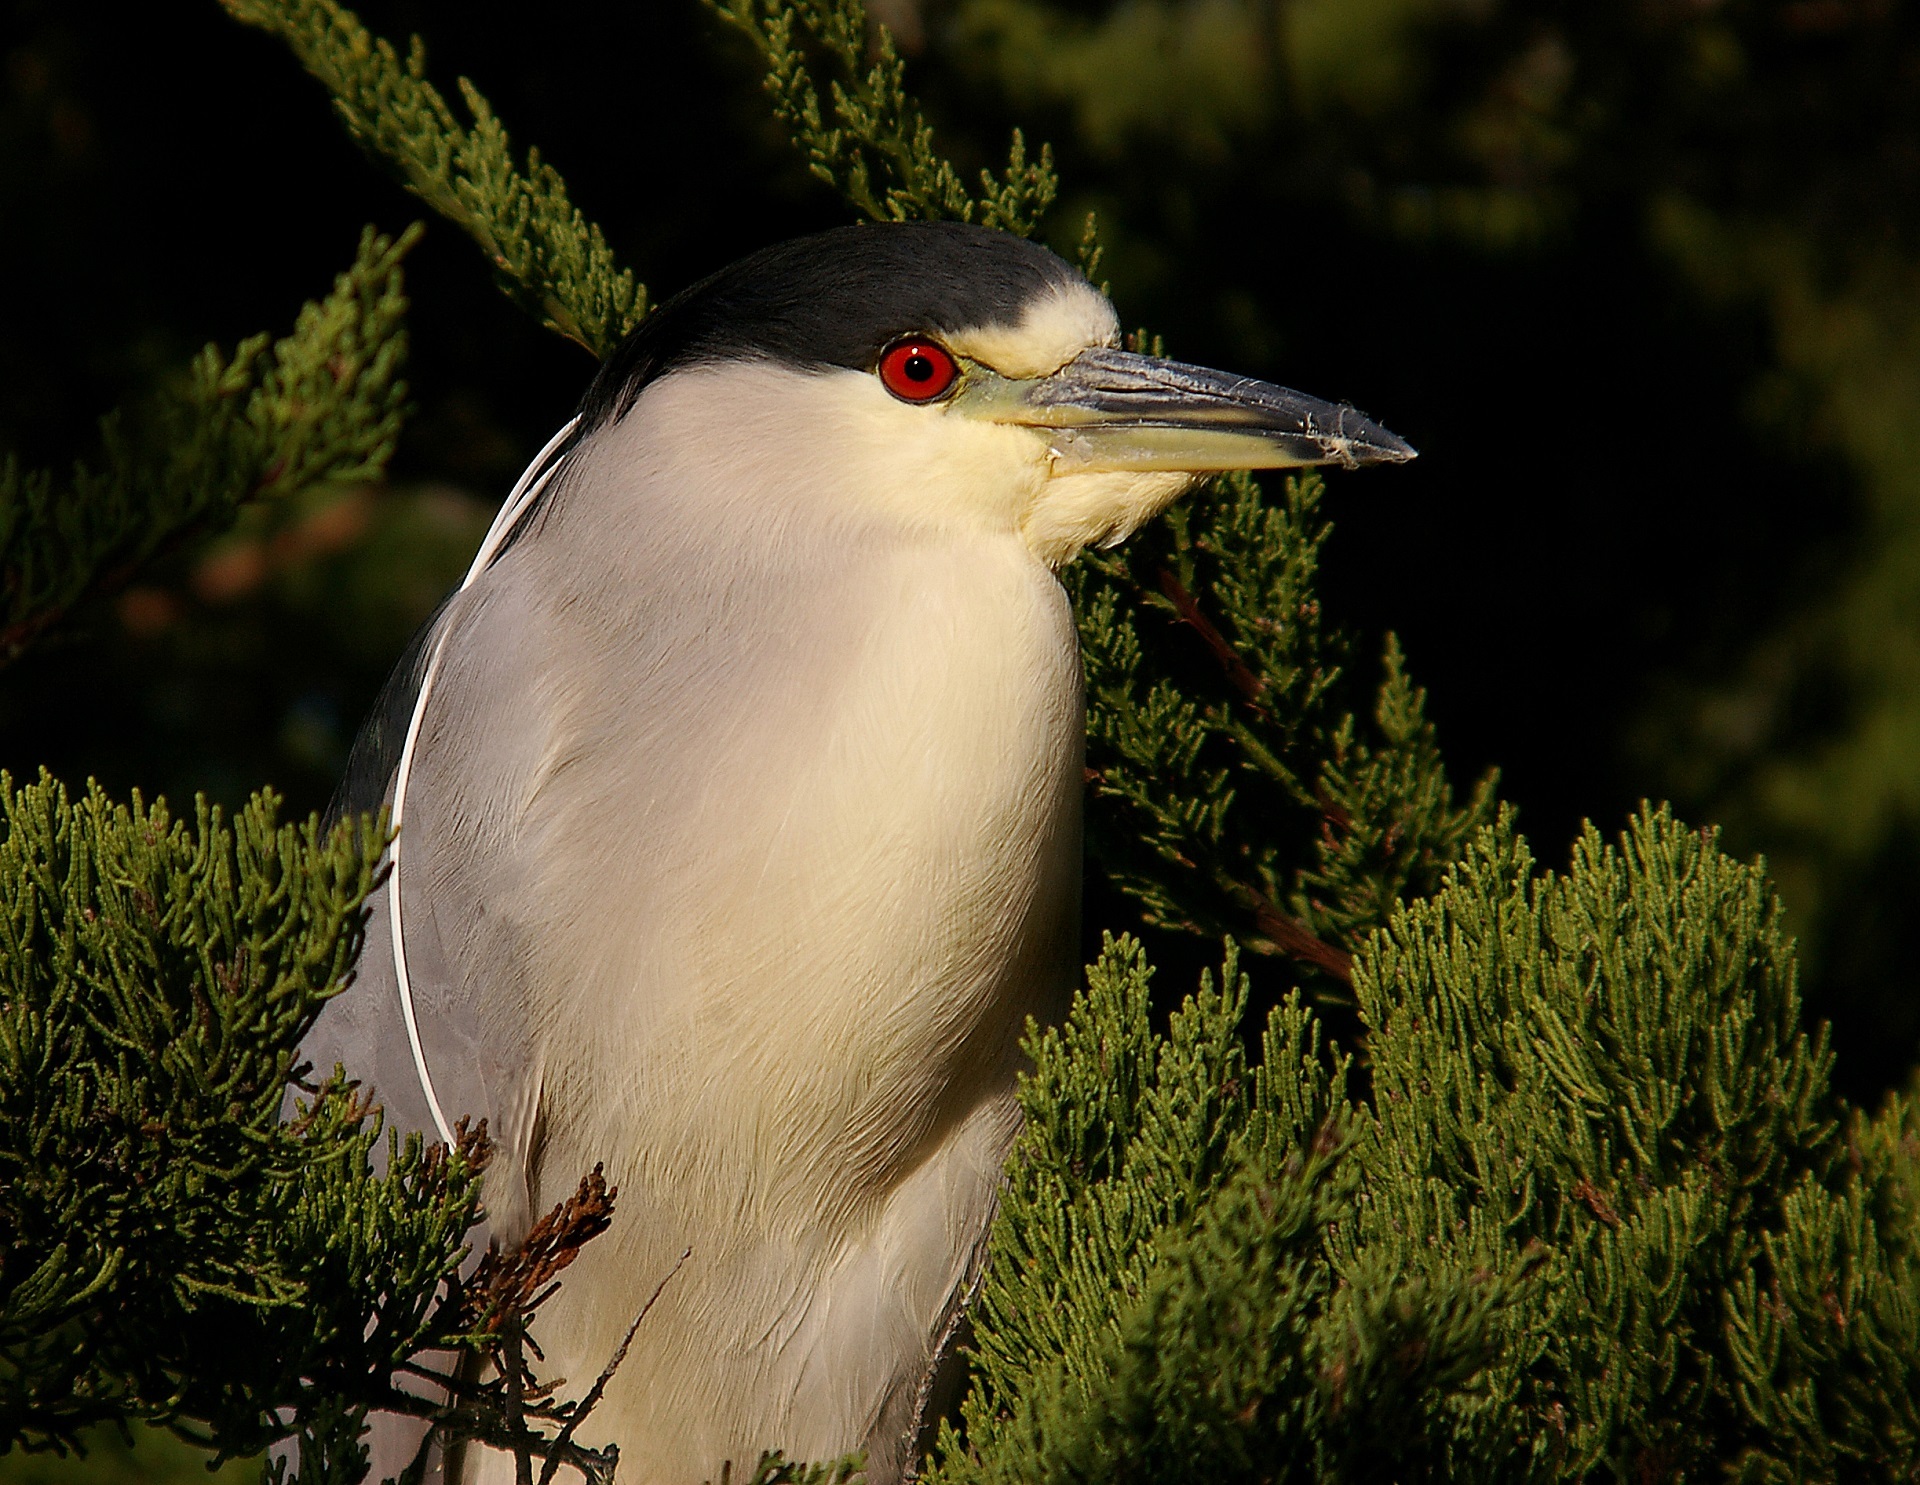
nature, bird, wing, profile, looking, wildlife, wild, standing, portrait, beak, aquatic, predator, fauna, vertebrate, bill, egret, heron, wader, black crowned night heron